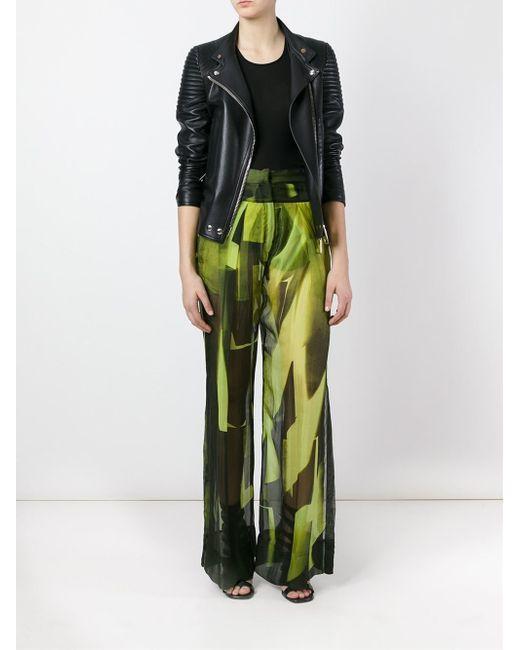
BEDRUCKTE Tüllhose in grüner Farbe